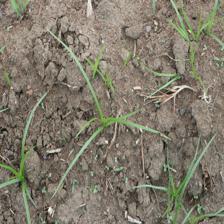
Label: Grass